List of birds of South Carolina

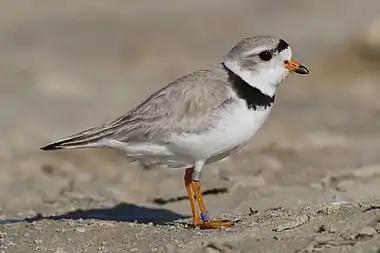
Piping plover

The family Charadriidae includes the plovers, dotterels, and lapwings. They are small- to medium-sized birds with compact bodies, short thick necks, and long, usually pointed, wings. They are usually found in open country worldwide, mostly in habitats near water. Nine species have been recorded in South Carolina.